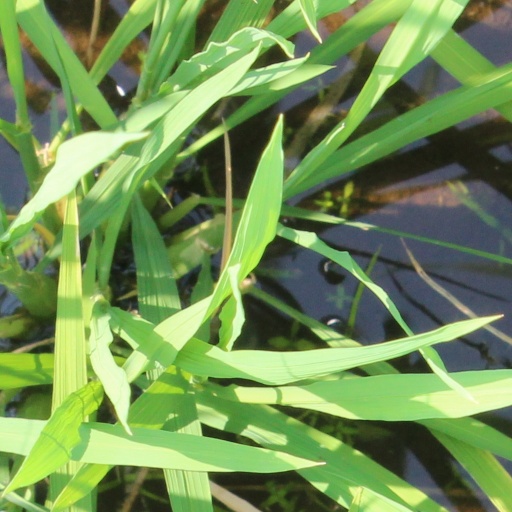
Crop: rice